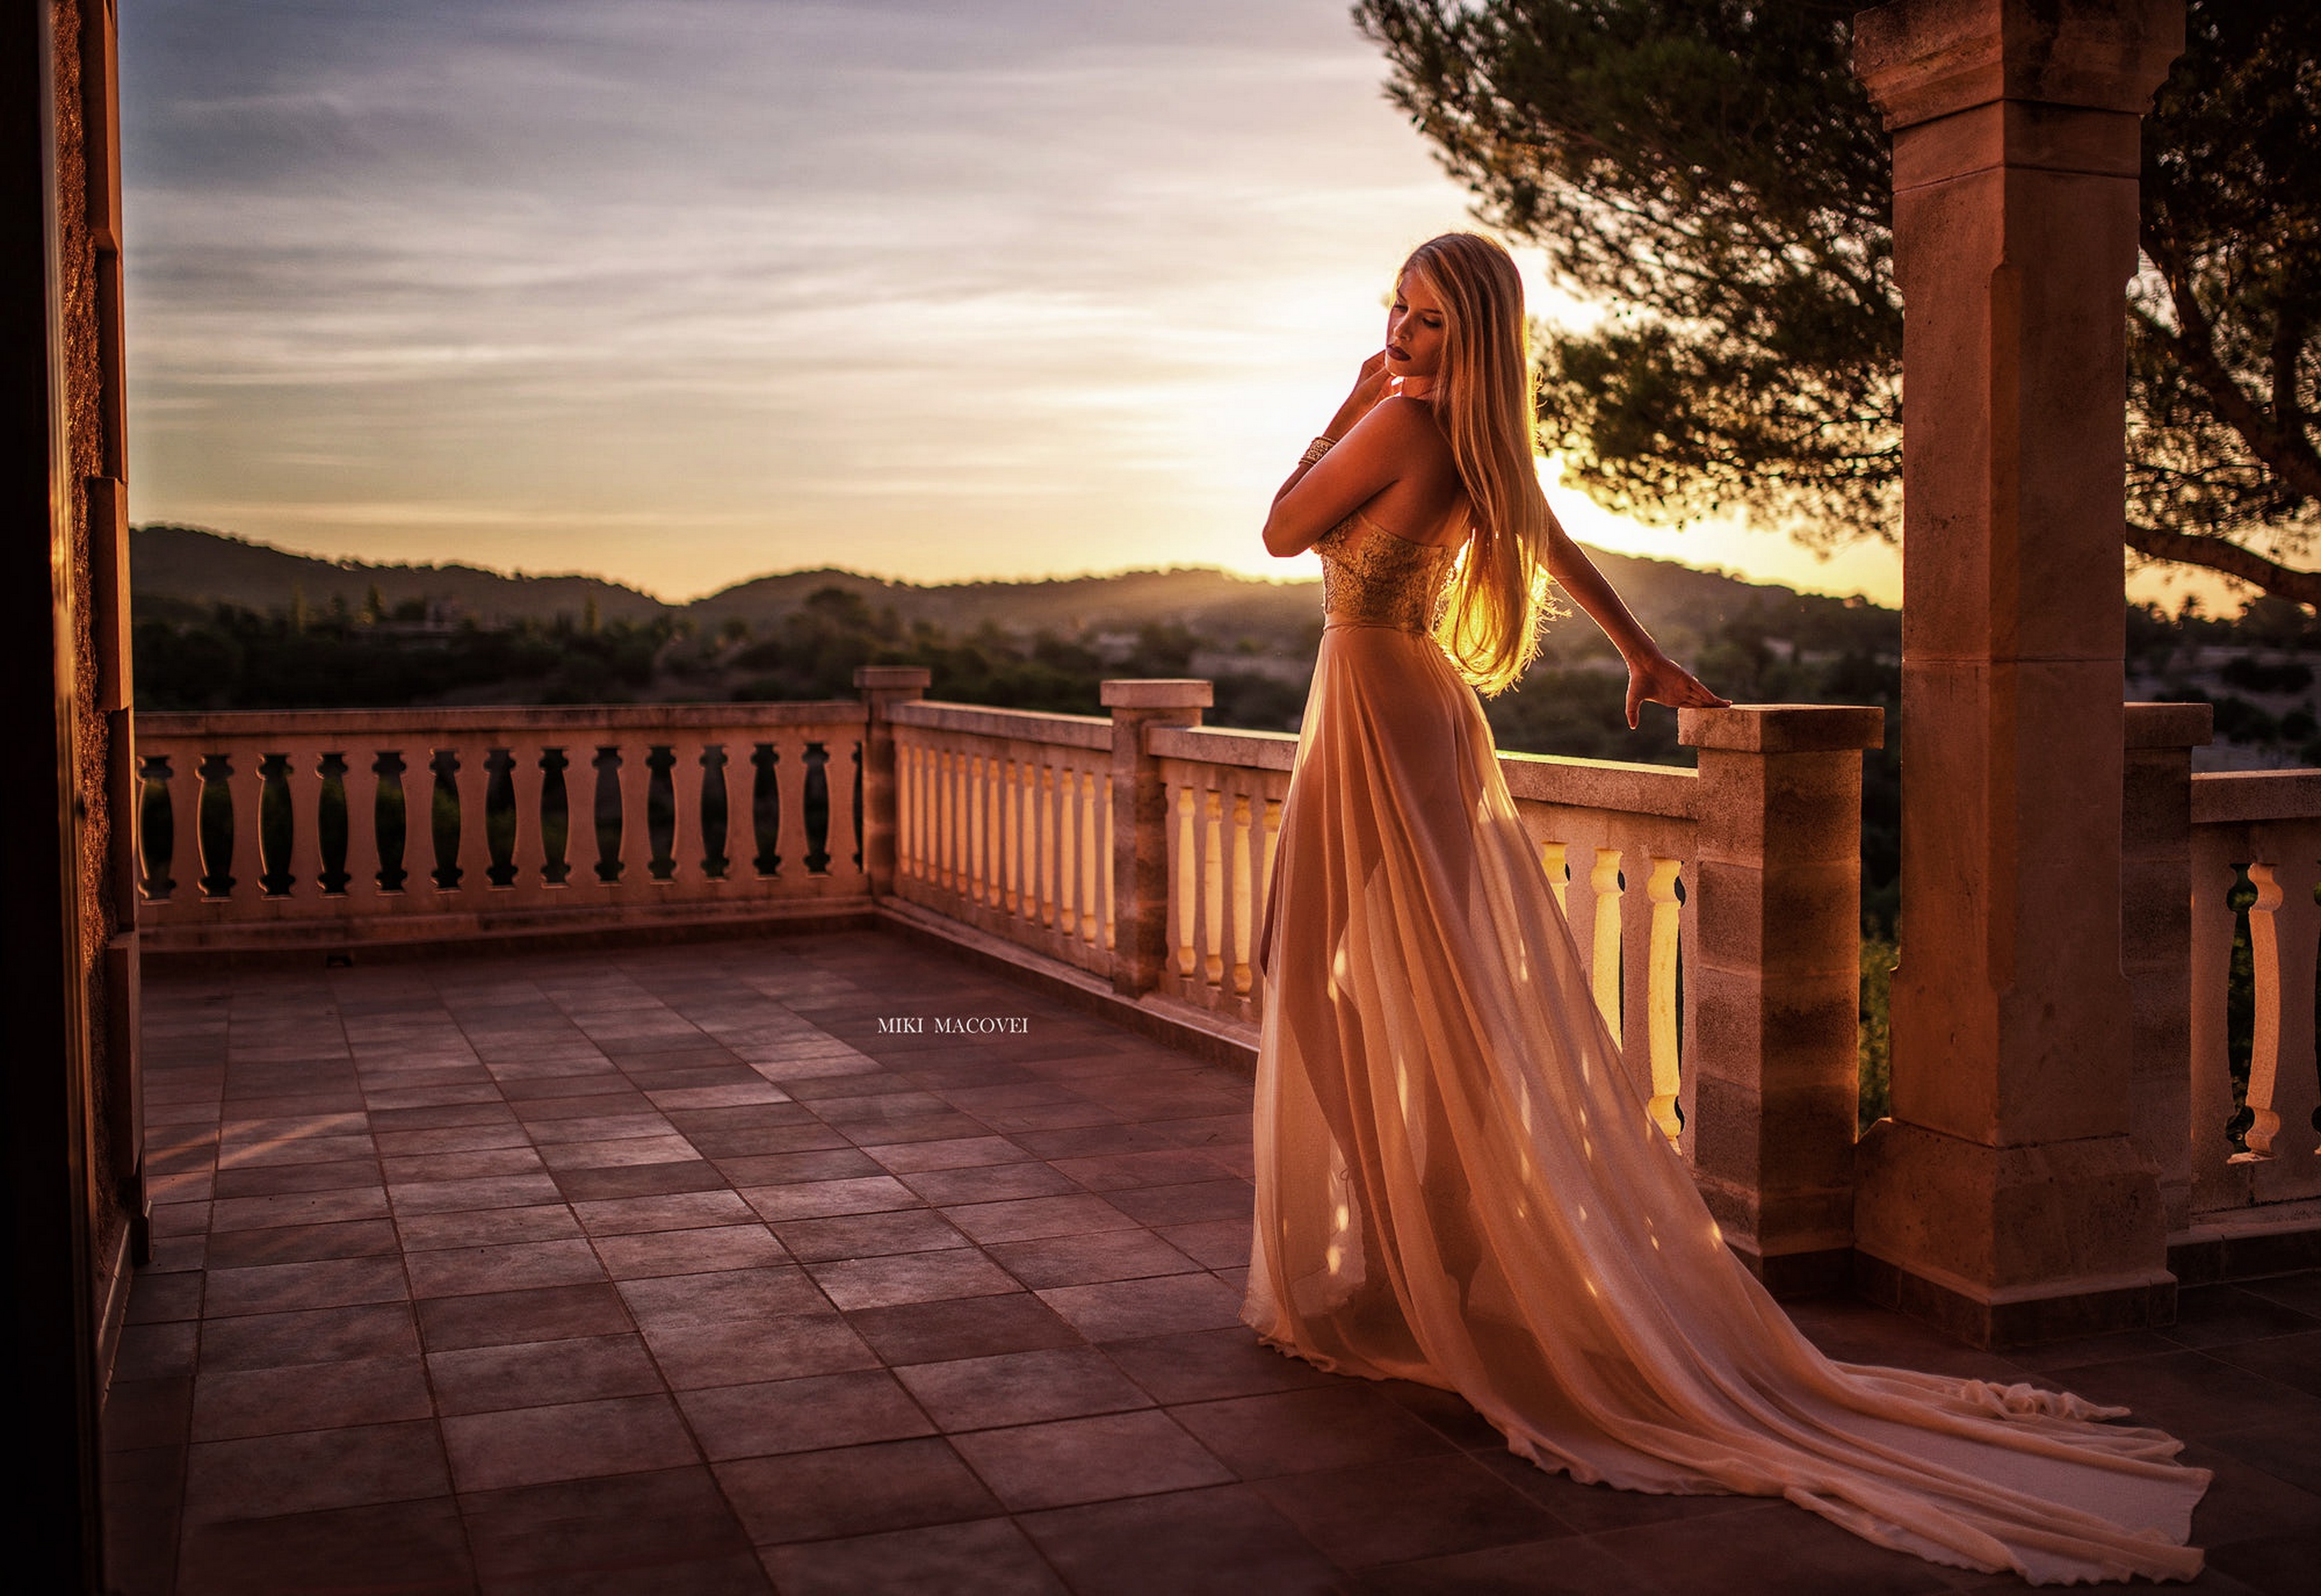
girl, model, people, woman, wallpaper, dusk, horizon, brown, dress, gown, long hair, peach, wedding dress, bridal party dress, toy, sunset, figurine, haute couture, column, One piece garment, fictional character